Elise Heyerdahl

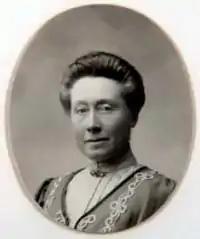
Elise Heyerdahl

Elisabeth Susanne Heyerdahl (1858–1921) was a Norwegian Conservative politician, teacher, and a strong supporter of women's involvement in politics. She was one of the first women to be elected to Christiania's City Council. In 1910, she co-founded the Conservative Party's Women's Club ("Høirekvinders klub"), heading the organization for a number of years. In 1909, she became the first woman to serve on the Conservative Party's central committee.